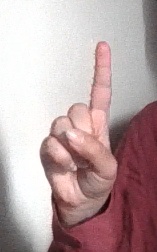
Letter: bb